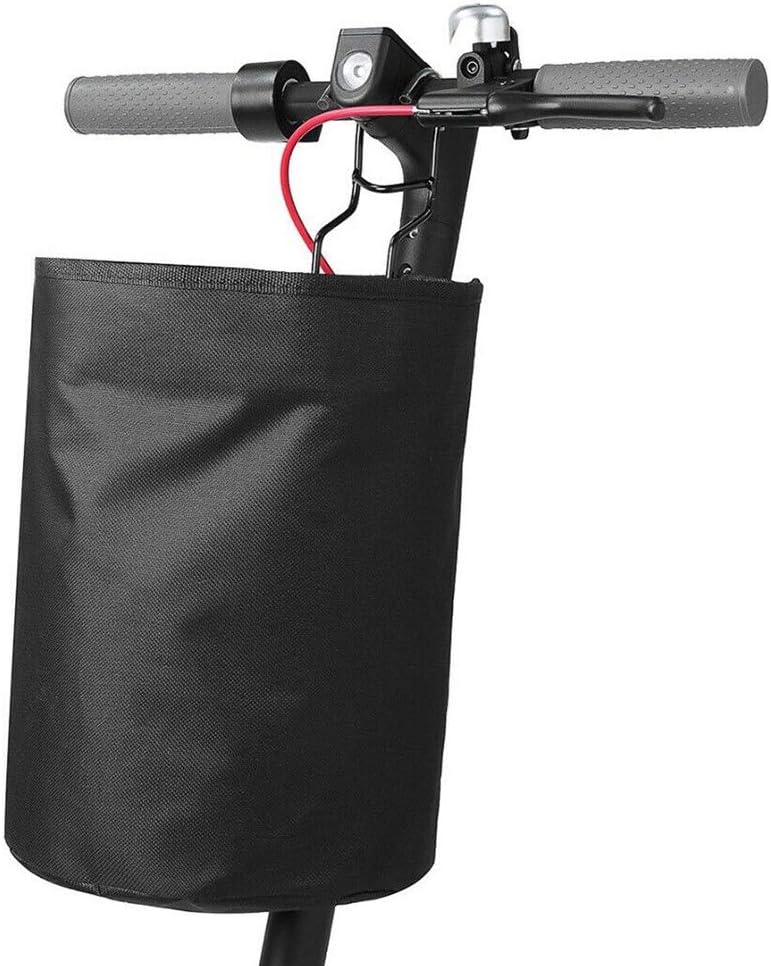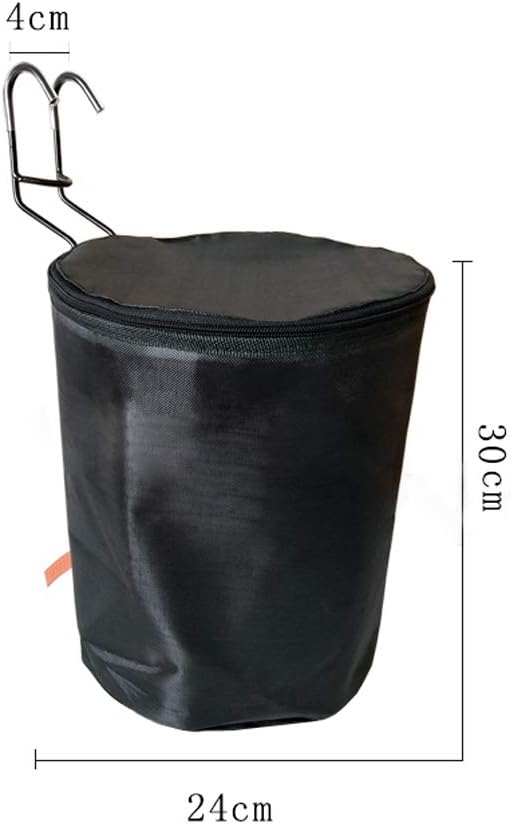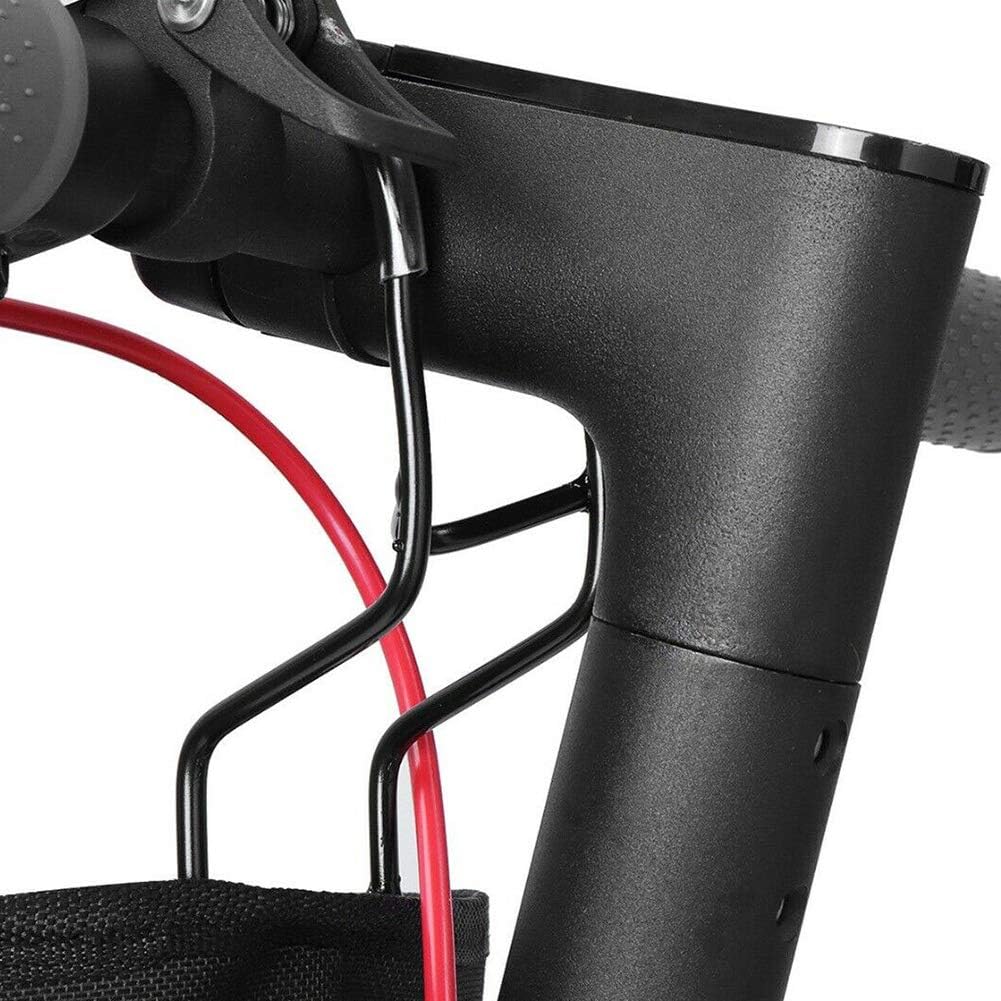
Electric Scooter Storage Basket for Xiaomi, Scooter Front Hanging Handlebar Bag Waterproof Oxford Fabric with Zipper Lid Cover, Hook and Spacer
Category: Amazon Home
Electric Scooter Storage Basket For Xiaomi, Scooter Front Hanging Handlebar Bag Waterproof Oxford Fabric with Zipper Lid Cover, Hook and SpacerDescriptions:Made of oxford fabric material and the inner layer has a waterproof coating, durable and long time to use.The bottom can be placed with a gasket, the loading effect is better, and can load about 10 kg.It can be used for scooter, portable and folding, the zipper design keeps things from falling.Suitable for a variety of bicycles, mountain bikes, scooters, such as for Xiaomi electric scooter.Specifications:Material: oxford fabricColor: blackSize: about 24x30cmHook width: about 4cmFitment: for XiaomiPackage Included:1pc x storage basket1pc x hook1pc x spacerNote:1. Due to the light difference, the item's color may be slightly different from the pictures.2. Please allow slight deviation for the measurement data and make sure you do not mind before ordering.
Features: Electric scooter storage basket made of oxford fabric material and the inner layer has a waterproof coating, durable and long time to use. | The bottom can be placed with a gasket, the loading effect is better, and can load about 10 kg. Size: about 24x30cm, Hook width: about 4cm, Fitment: for Xiaomi | It can be used for scooter, portable and folding, the zipper design keeps things from falling. | Suitable for a variety of bicycles, mountain bikes, scooters, such as for Xiaomi electric scooter. | Package Included: 1x storage basket, 1x hook, 1x spacer